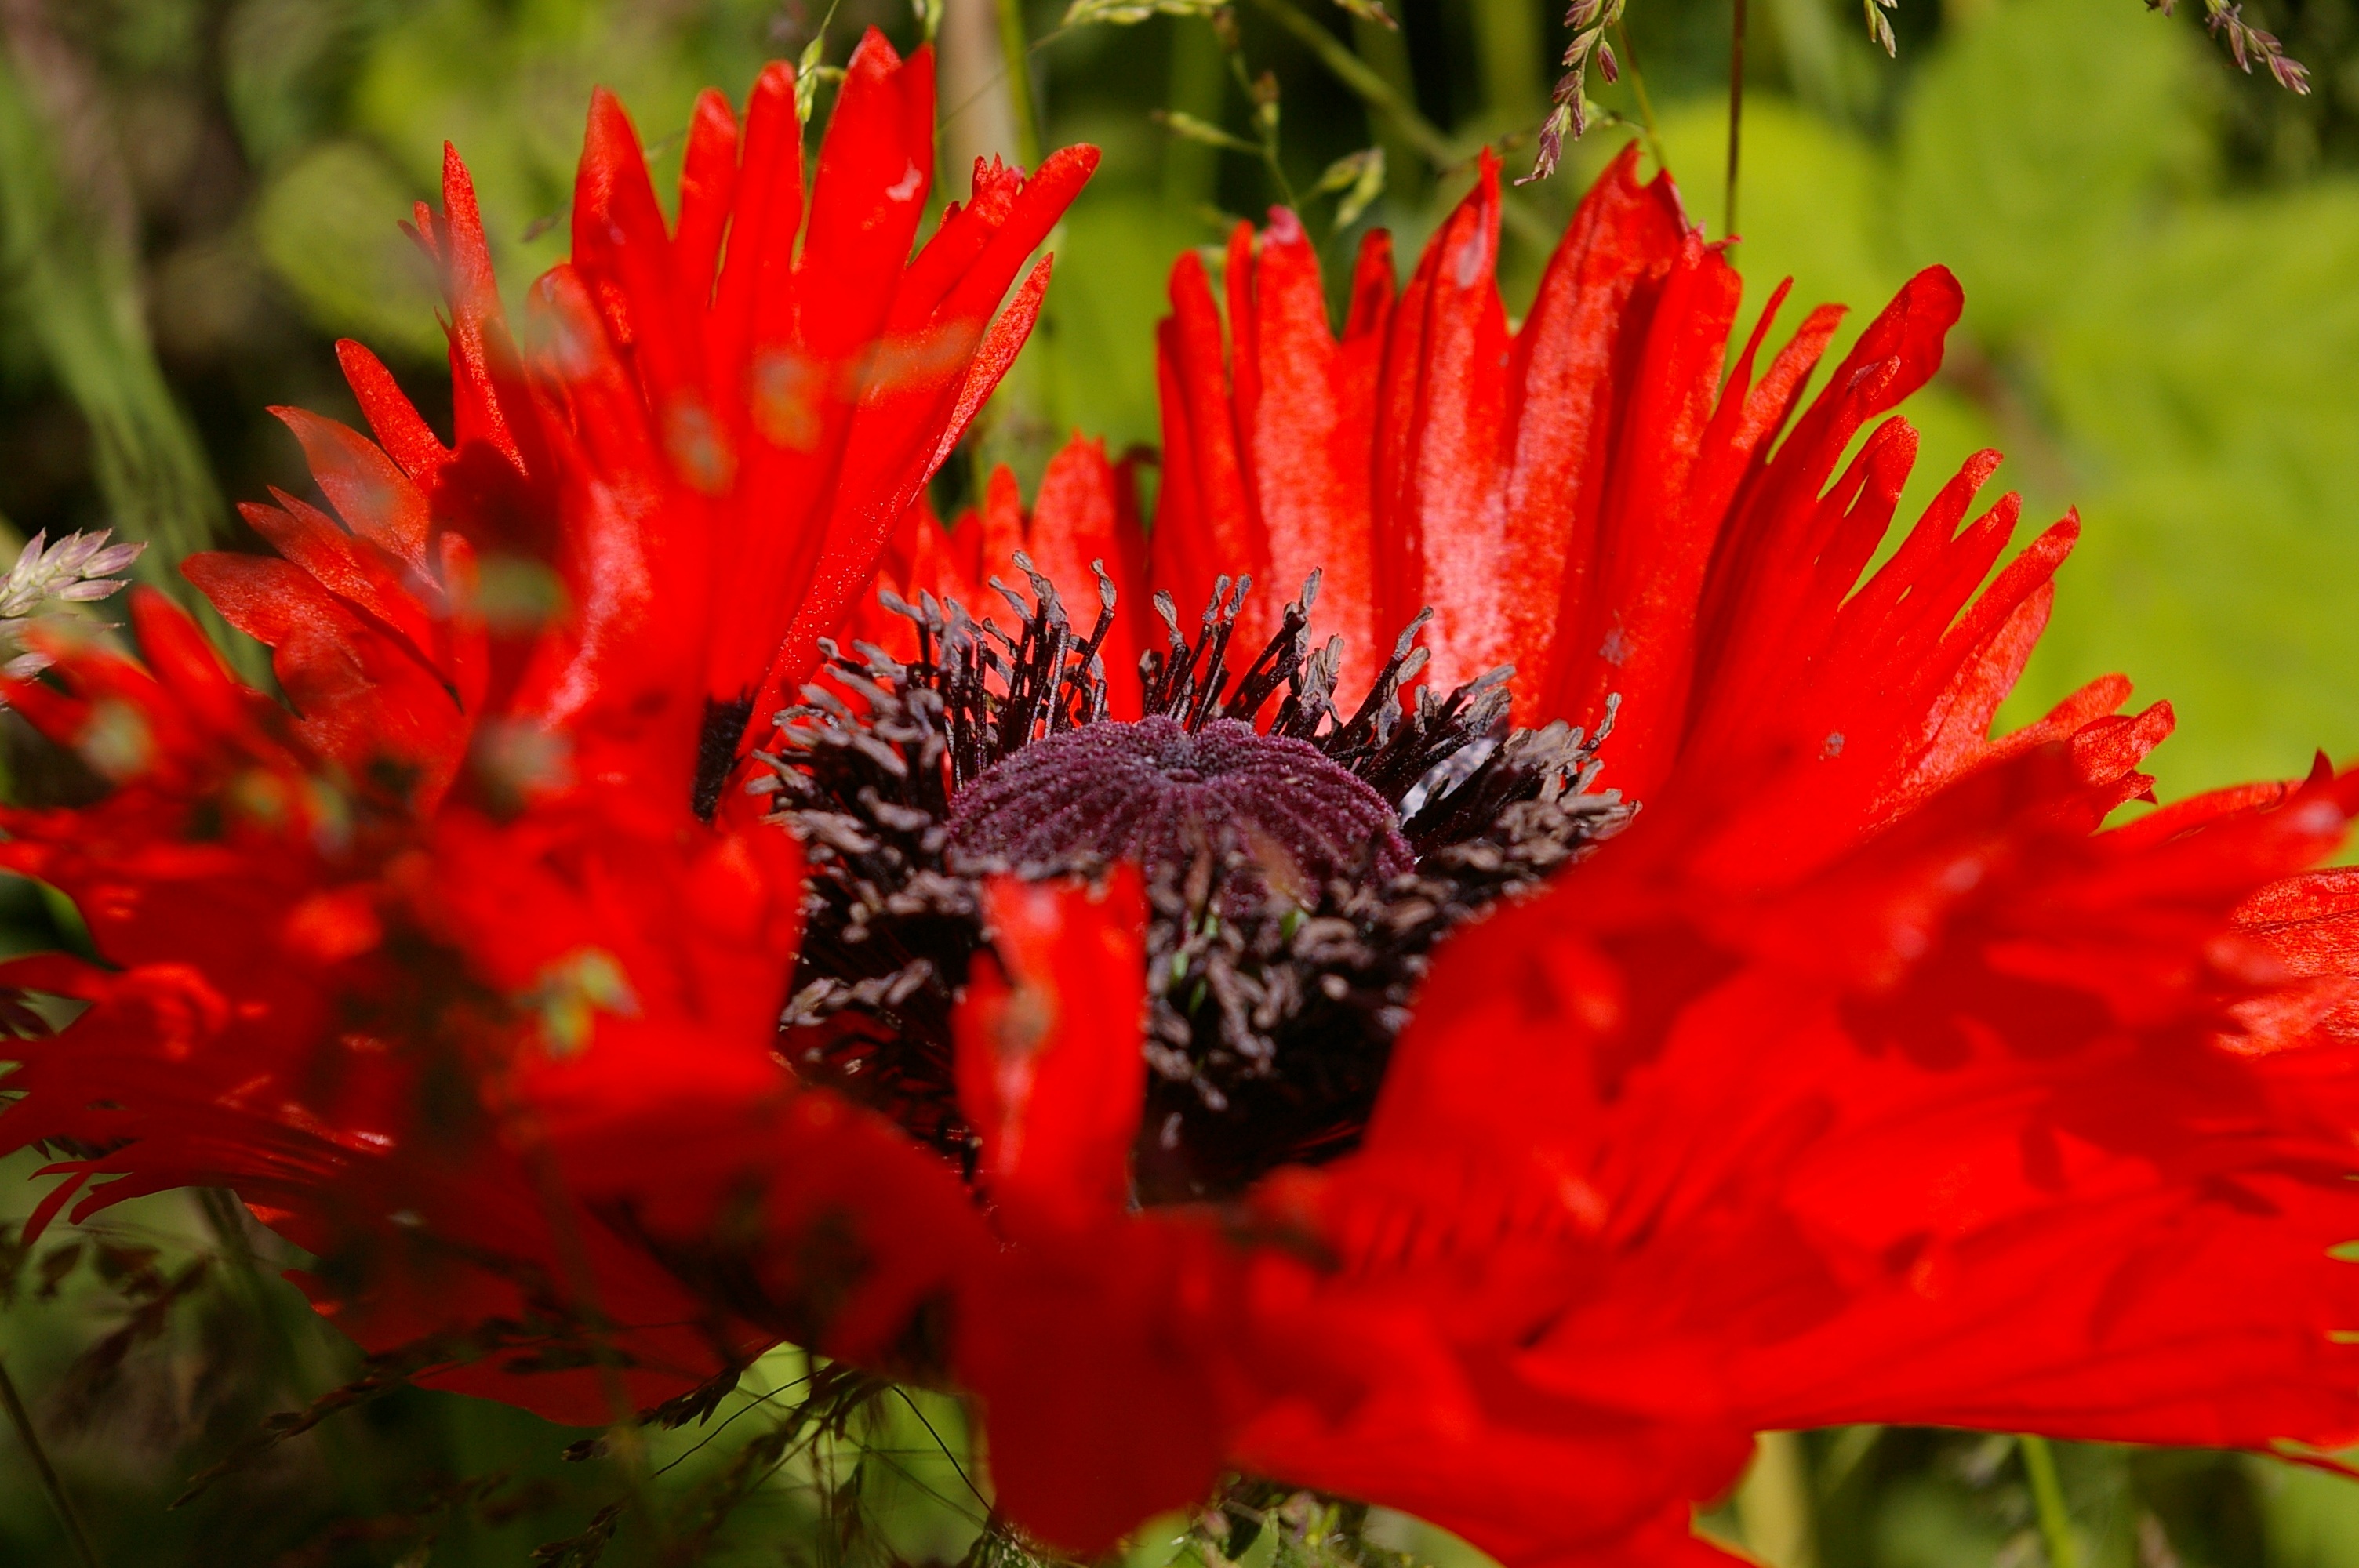
blossom, plant, flower, petal, bloom, summer, pollen, red, botany, garden, close, flora, wildflower, klatschmohn, poppy flower, red poppy, bright, poppy, stamens, macro photography, flowering plant, daisy family, annual plant, land plant